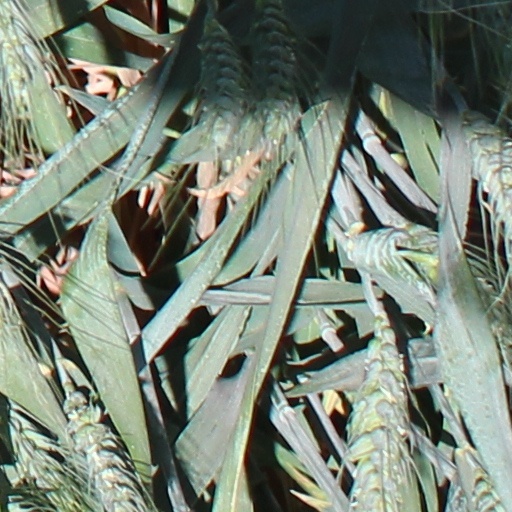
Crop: wheat